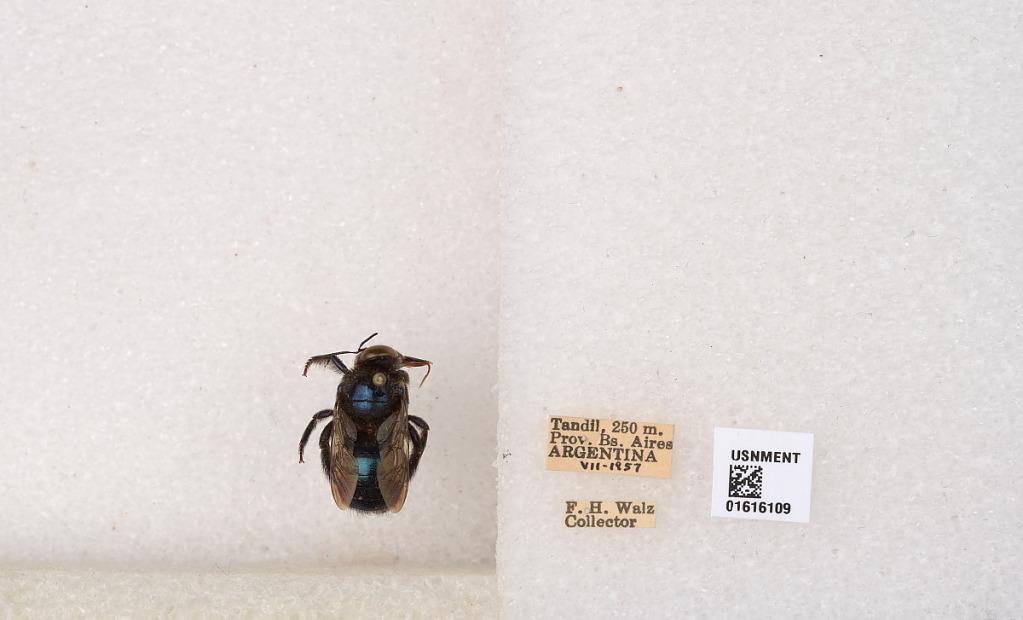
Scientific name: Xylocopa (Schonnherria) splendidula Lepeletier
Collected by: F. Walz
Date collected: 1957-7-1
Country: Argentina
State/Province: Buenos Aires
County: Tandil
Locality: Tandil